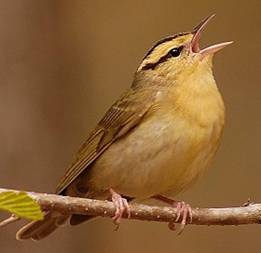
a small and round bird with a tan body appearance.
the bird has yellow throat, breast, belly and abdomen, with black streaks on it's crown.
the bird's check is orange-ish white, the wings are brown, the eyering is narrow and black and the beak is skinny and sharp.
this bird has a speckled belly and breast with a short pointy bill.
bird with brownish yellow throat, breast, belly and abdomen, black eye and brown tarsus and feet
this bird has wings that are brown with a yellow belly
this small bird is primarily yellow, it has a black stripe on its crown and cheek patch, its bill is small and narrow.
this bird is smaller with a yellow bellow and pointed beak, the top half is darker with some black stripes.
the bird has a chest that is ivory in color and a short pointed beak.
this bird has a pointed bill, with a yellow breast and belly.
Species: Worm Eating Warbler